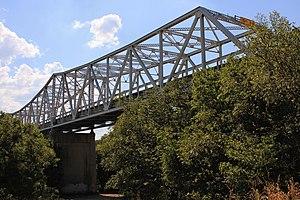
Le comté de Lampasas, en anglais : Lampasas County, est un comté situé au centre de l'État du Texas, sur le plateau d'Edwards, aux États-Unis. Fondé le 1ᵉʳ février 1856, son siège de comté est la ville de Lampasas. Selon le recensement de 2010, sa population est de 19 677 habitants, estimée en 2017 en 21 027 habitants. Le comté a une superficie de 1 849 km², dont 1 846 km² en surfaces terrestres. Il est nommé en référence à une rivière du Texas.